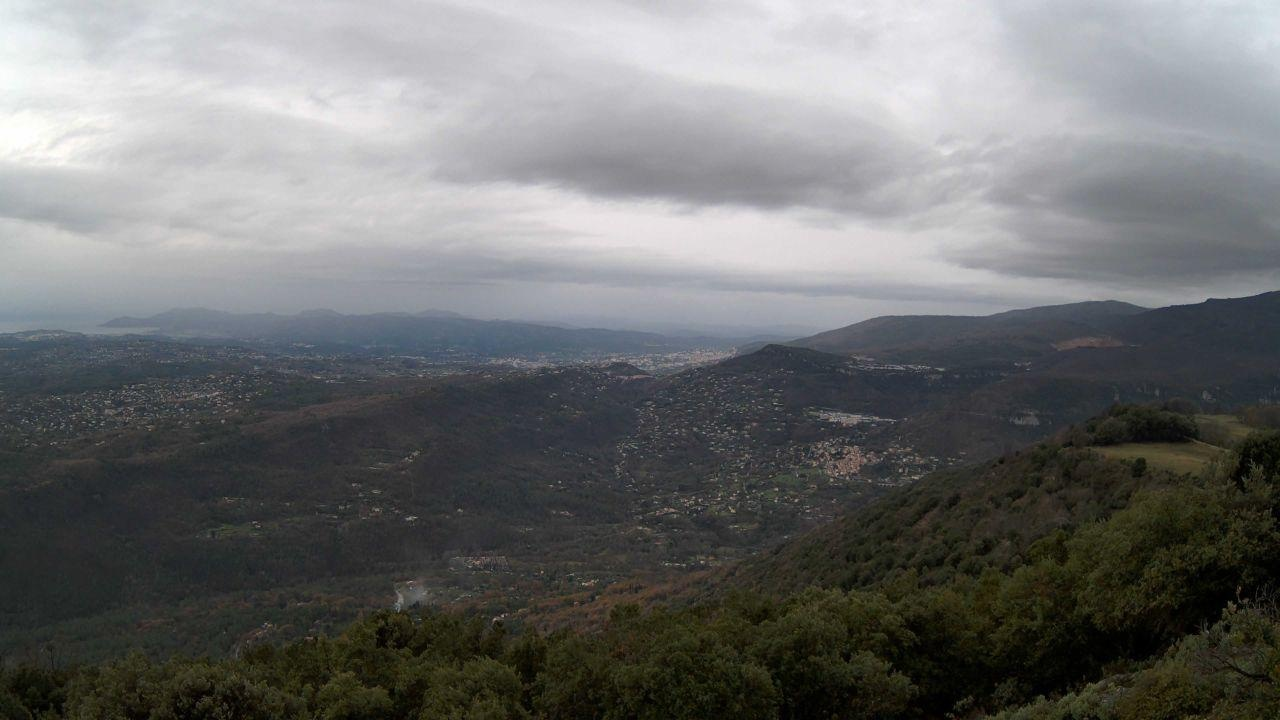
Fire: no
Smoke: yes